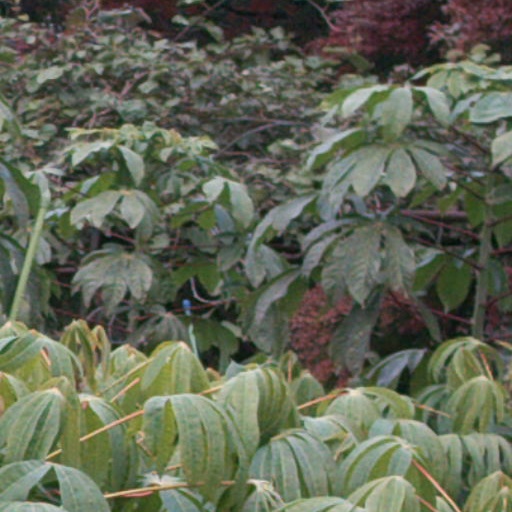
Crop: cassava